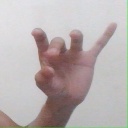
अक्षर: ओ